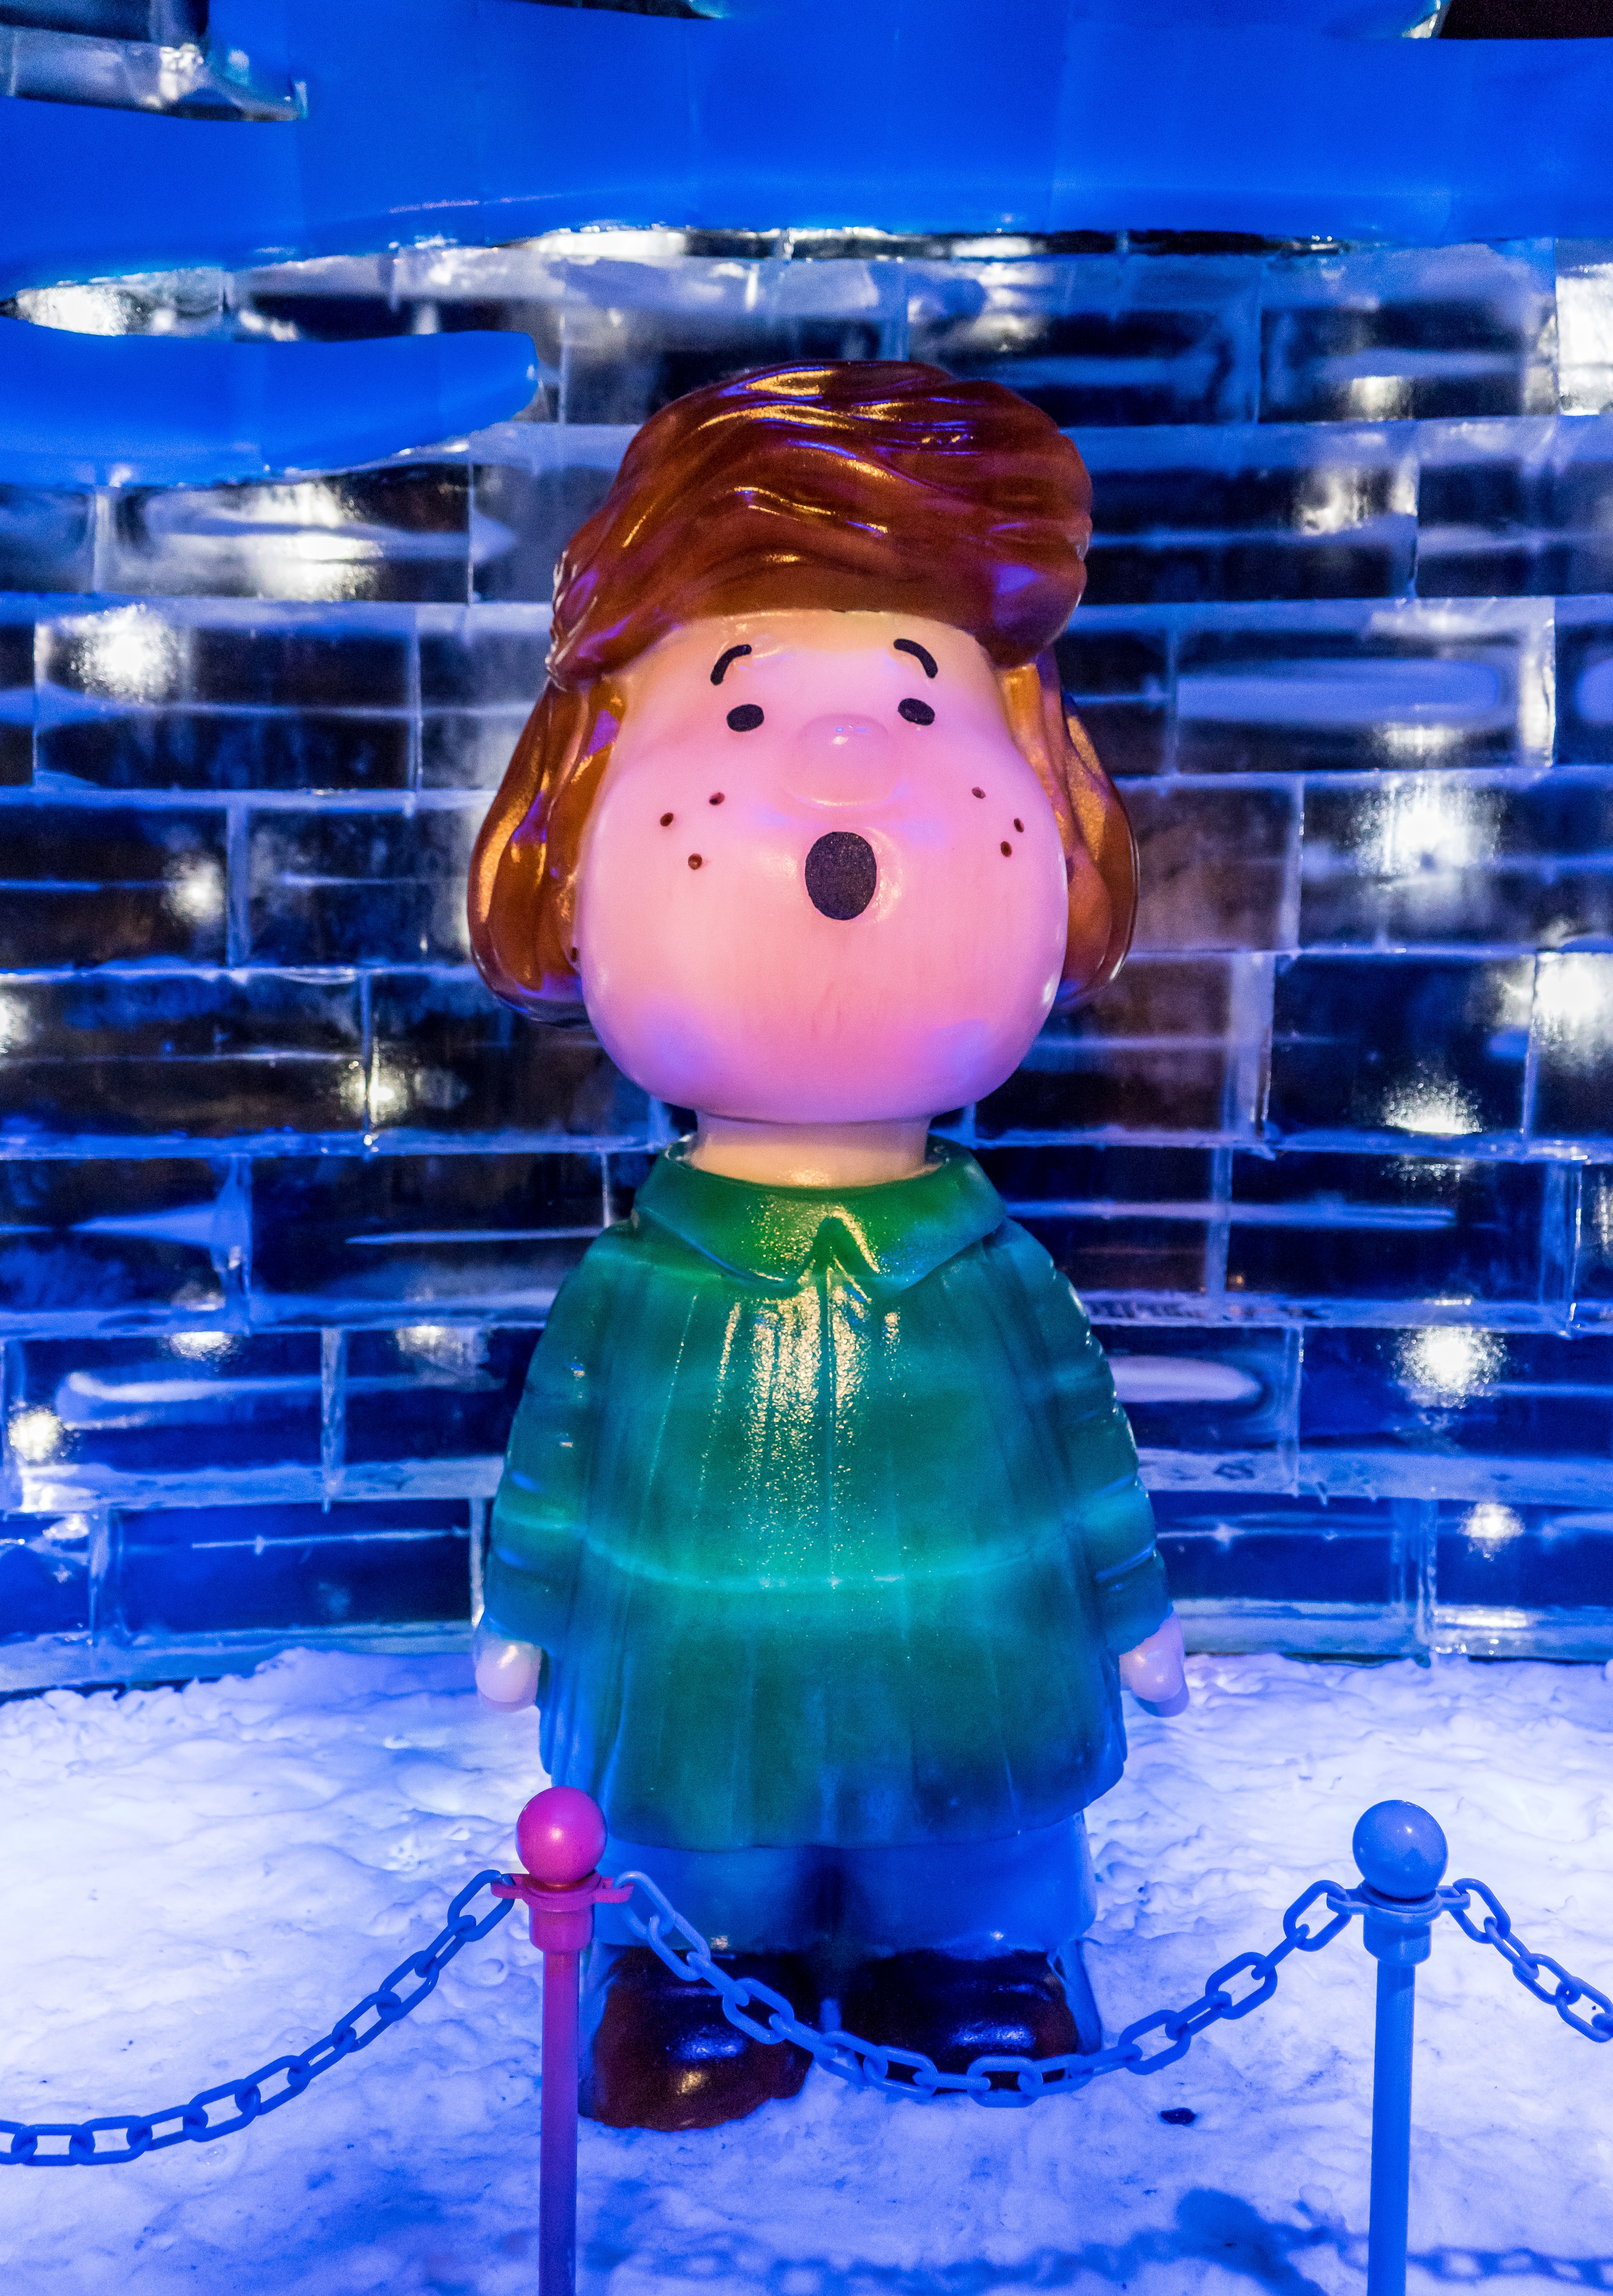
winter, cute, celebration, decoration, reflection, color, holiday, blue, christmas, christmas tree, season, happy, exhibit, december, xmas, merry, cartoon, snoopy, lucy, characters, gaylord palms, ice sculptures, charlie brown characters